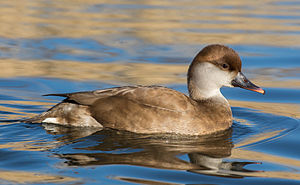
Rødhovedet and
Hun
Hun
Rødhovedet and er en fugl i familien af egentlige andefugle. Arten har sin hovedudbredelse i Middelhavslandene, Rusland og Centralasien. Hannen kendes på sit røde næb og rødbrune hoved, mens hunnen er gråbrun med mørk kalot. Den forekommer i vegetationsrige søer eller brakvandsområder med klart vand, hvor den dykker efter bundplanter og smådyr eller søger sin føde i overfladen.